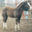
Label: horse